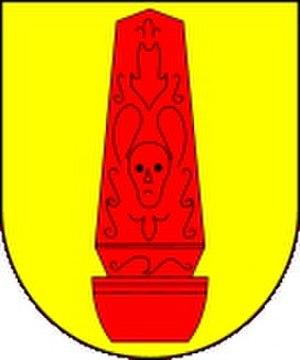
Pfalzfeld est une municipalité du Verbandsgemeinde Emmelshausen, dans l'arrondissement de Rhin-Hunsrück, en Rhénanie-Palatinat, dans l'ouest de l'Allemagne.